South Indian Railway Company

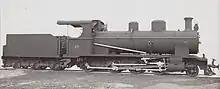
W class narrow gauge locomotive

By the end of 1877 the company owned 97 steam locomotives, 366 coaches and 1643 goods wagons. By 1936, the rolling stock had increased to 557 locomotives, 27 railcars, 1610 coaches and 9779 freight wagons.